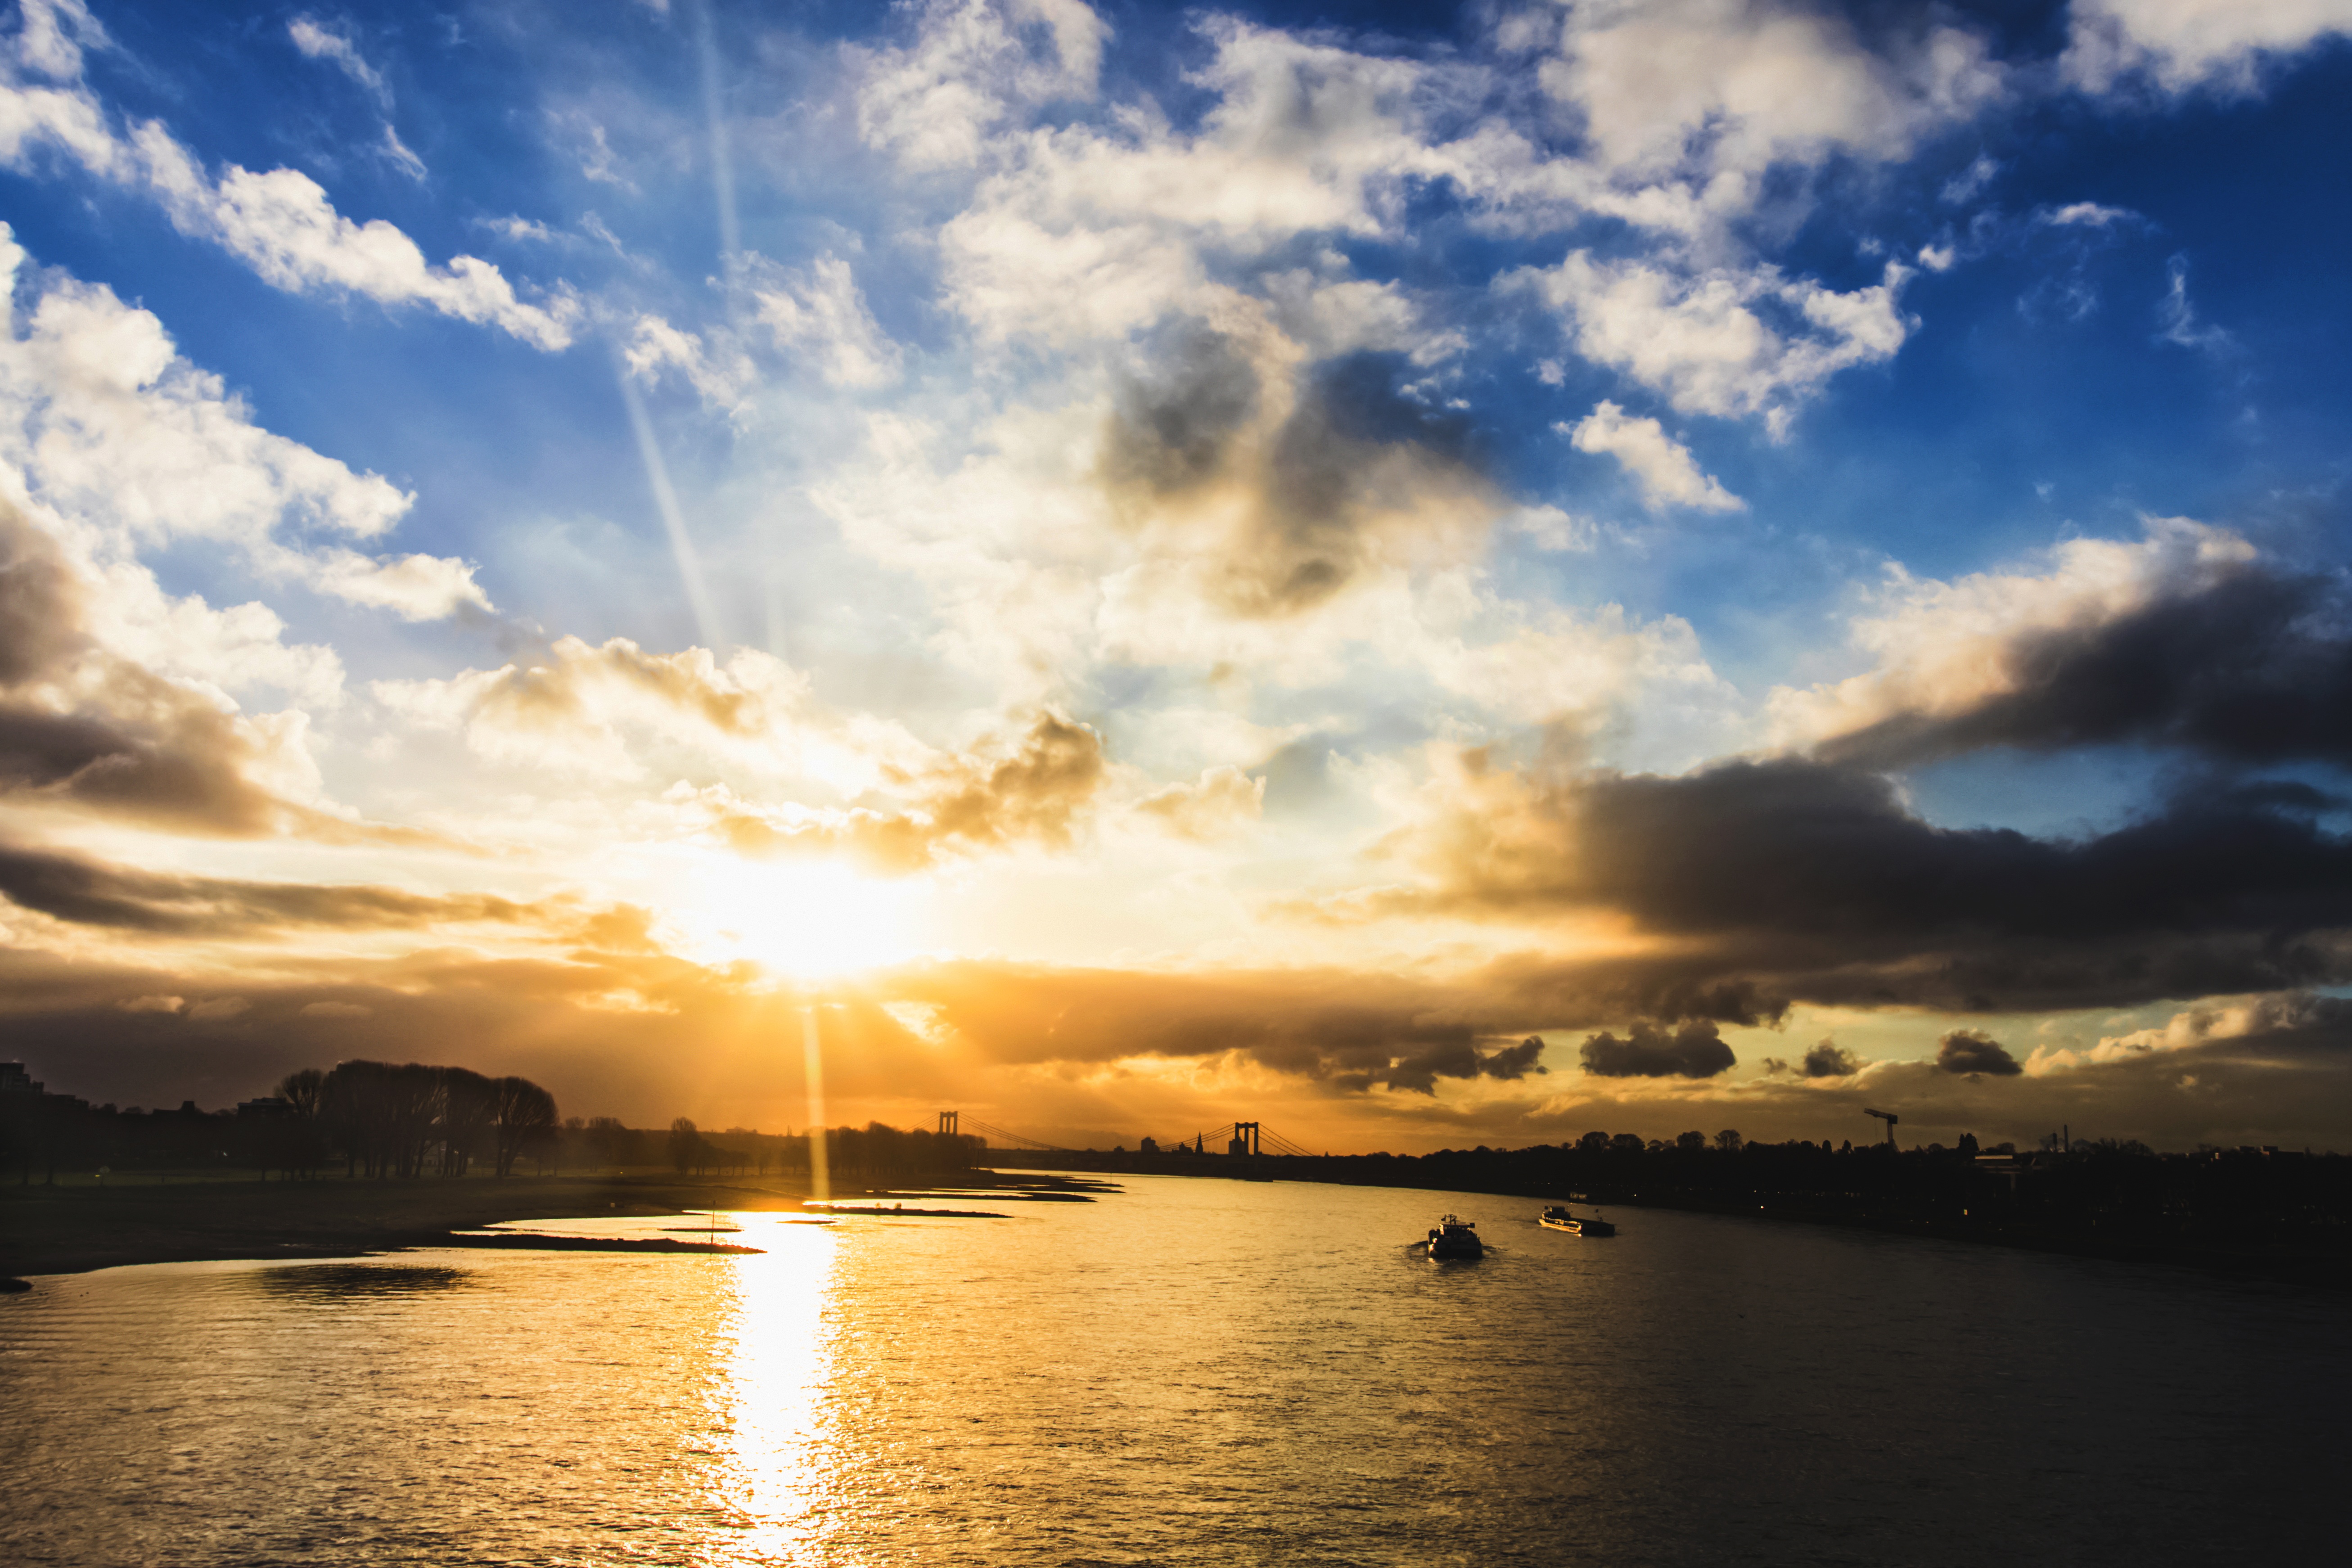
sea, coast, ocean, horizon, cloud, sky, sun, sunrise, sunset, sunlight, morning, lake, dawn, dusk, evening, reflection, bay, loch, afterglow, meteorological phenomenon